Barro, Charente

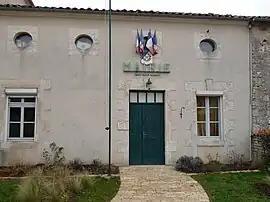
Town hall

Barro is a commune in the Charente department in southwestern France.